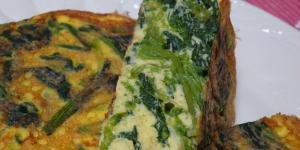
tortilla de espinacas y queso